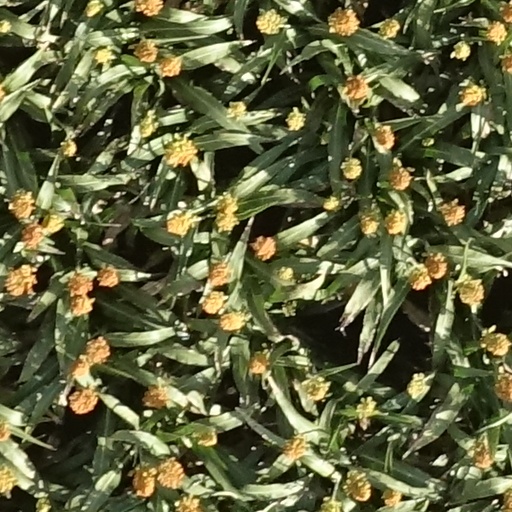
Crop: sorghum